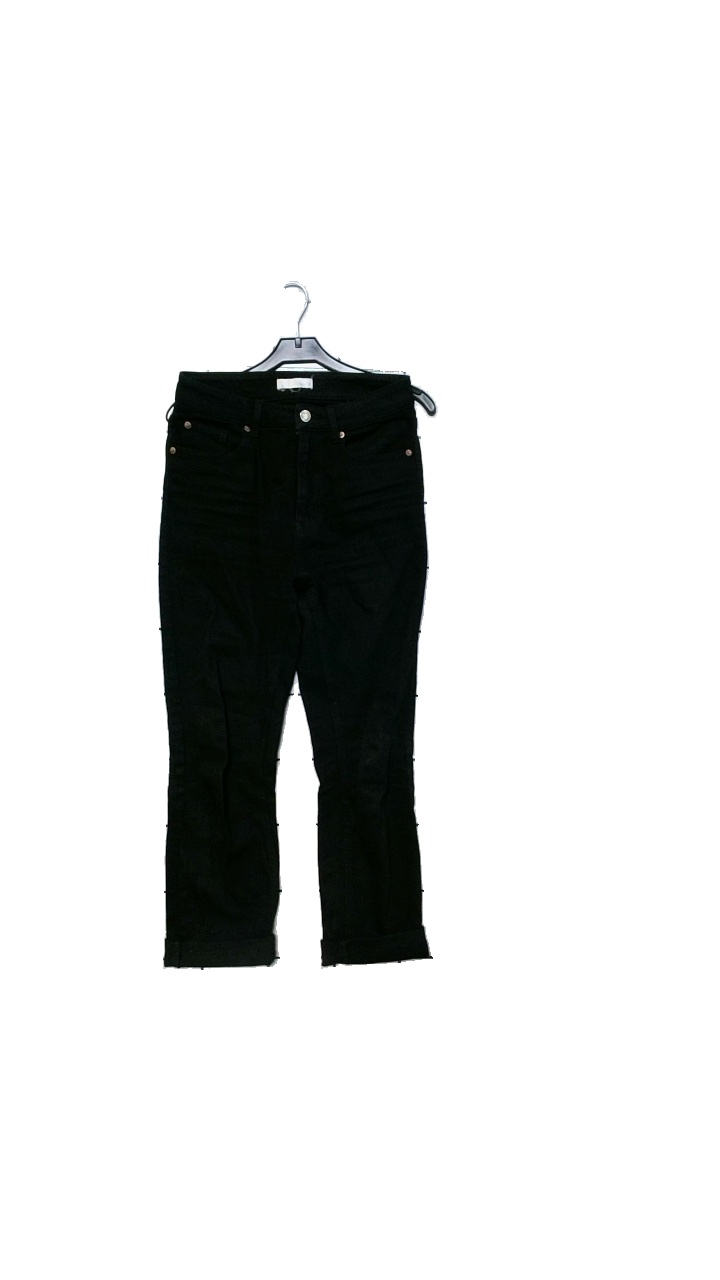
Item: Jeans (Ladies)
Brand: H&m
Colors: Black
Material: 99% cotton, 1% elastane
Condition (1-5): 3
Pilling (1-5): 4
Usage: Reuse
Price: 50-100